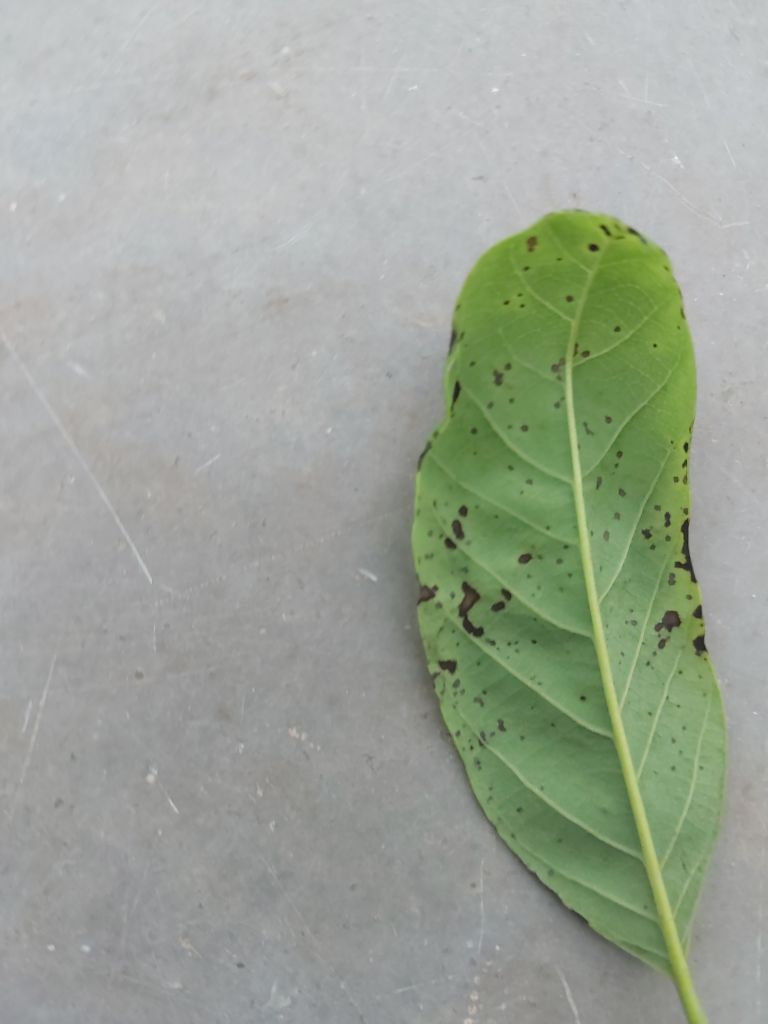
Disease label: Leaf spot on Leaves